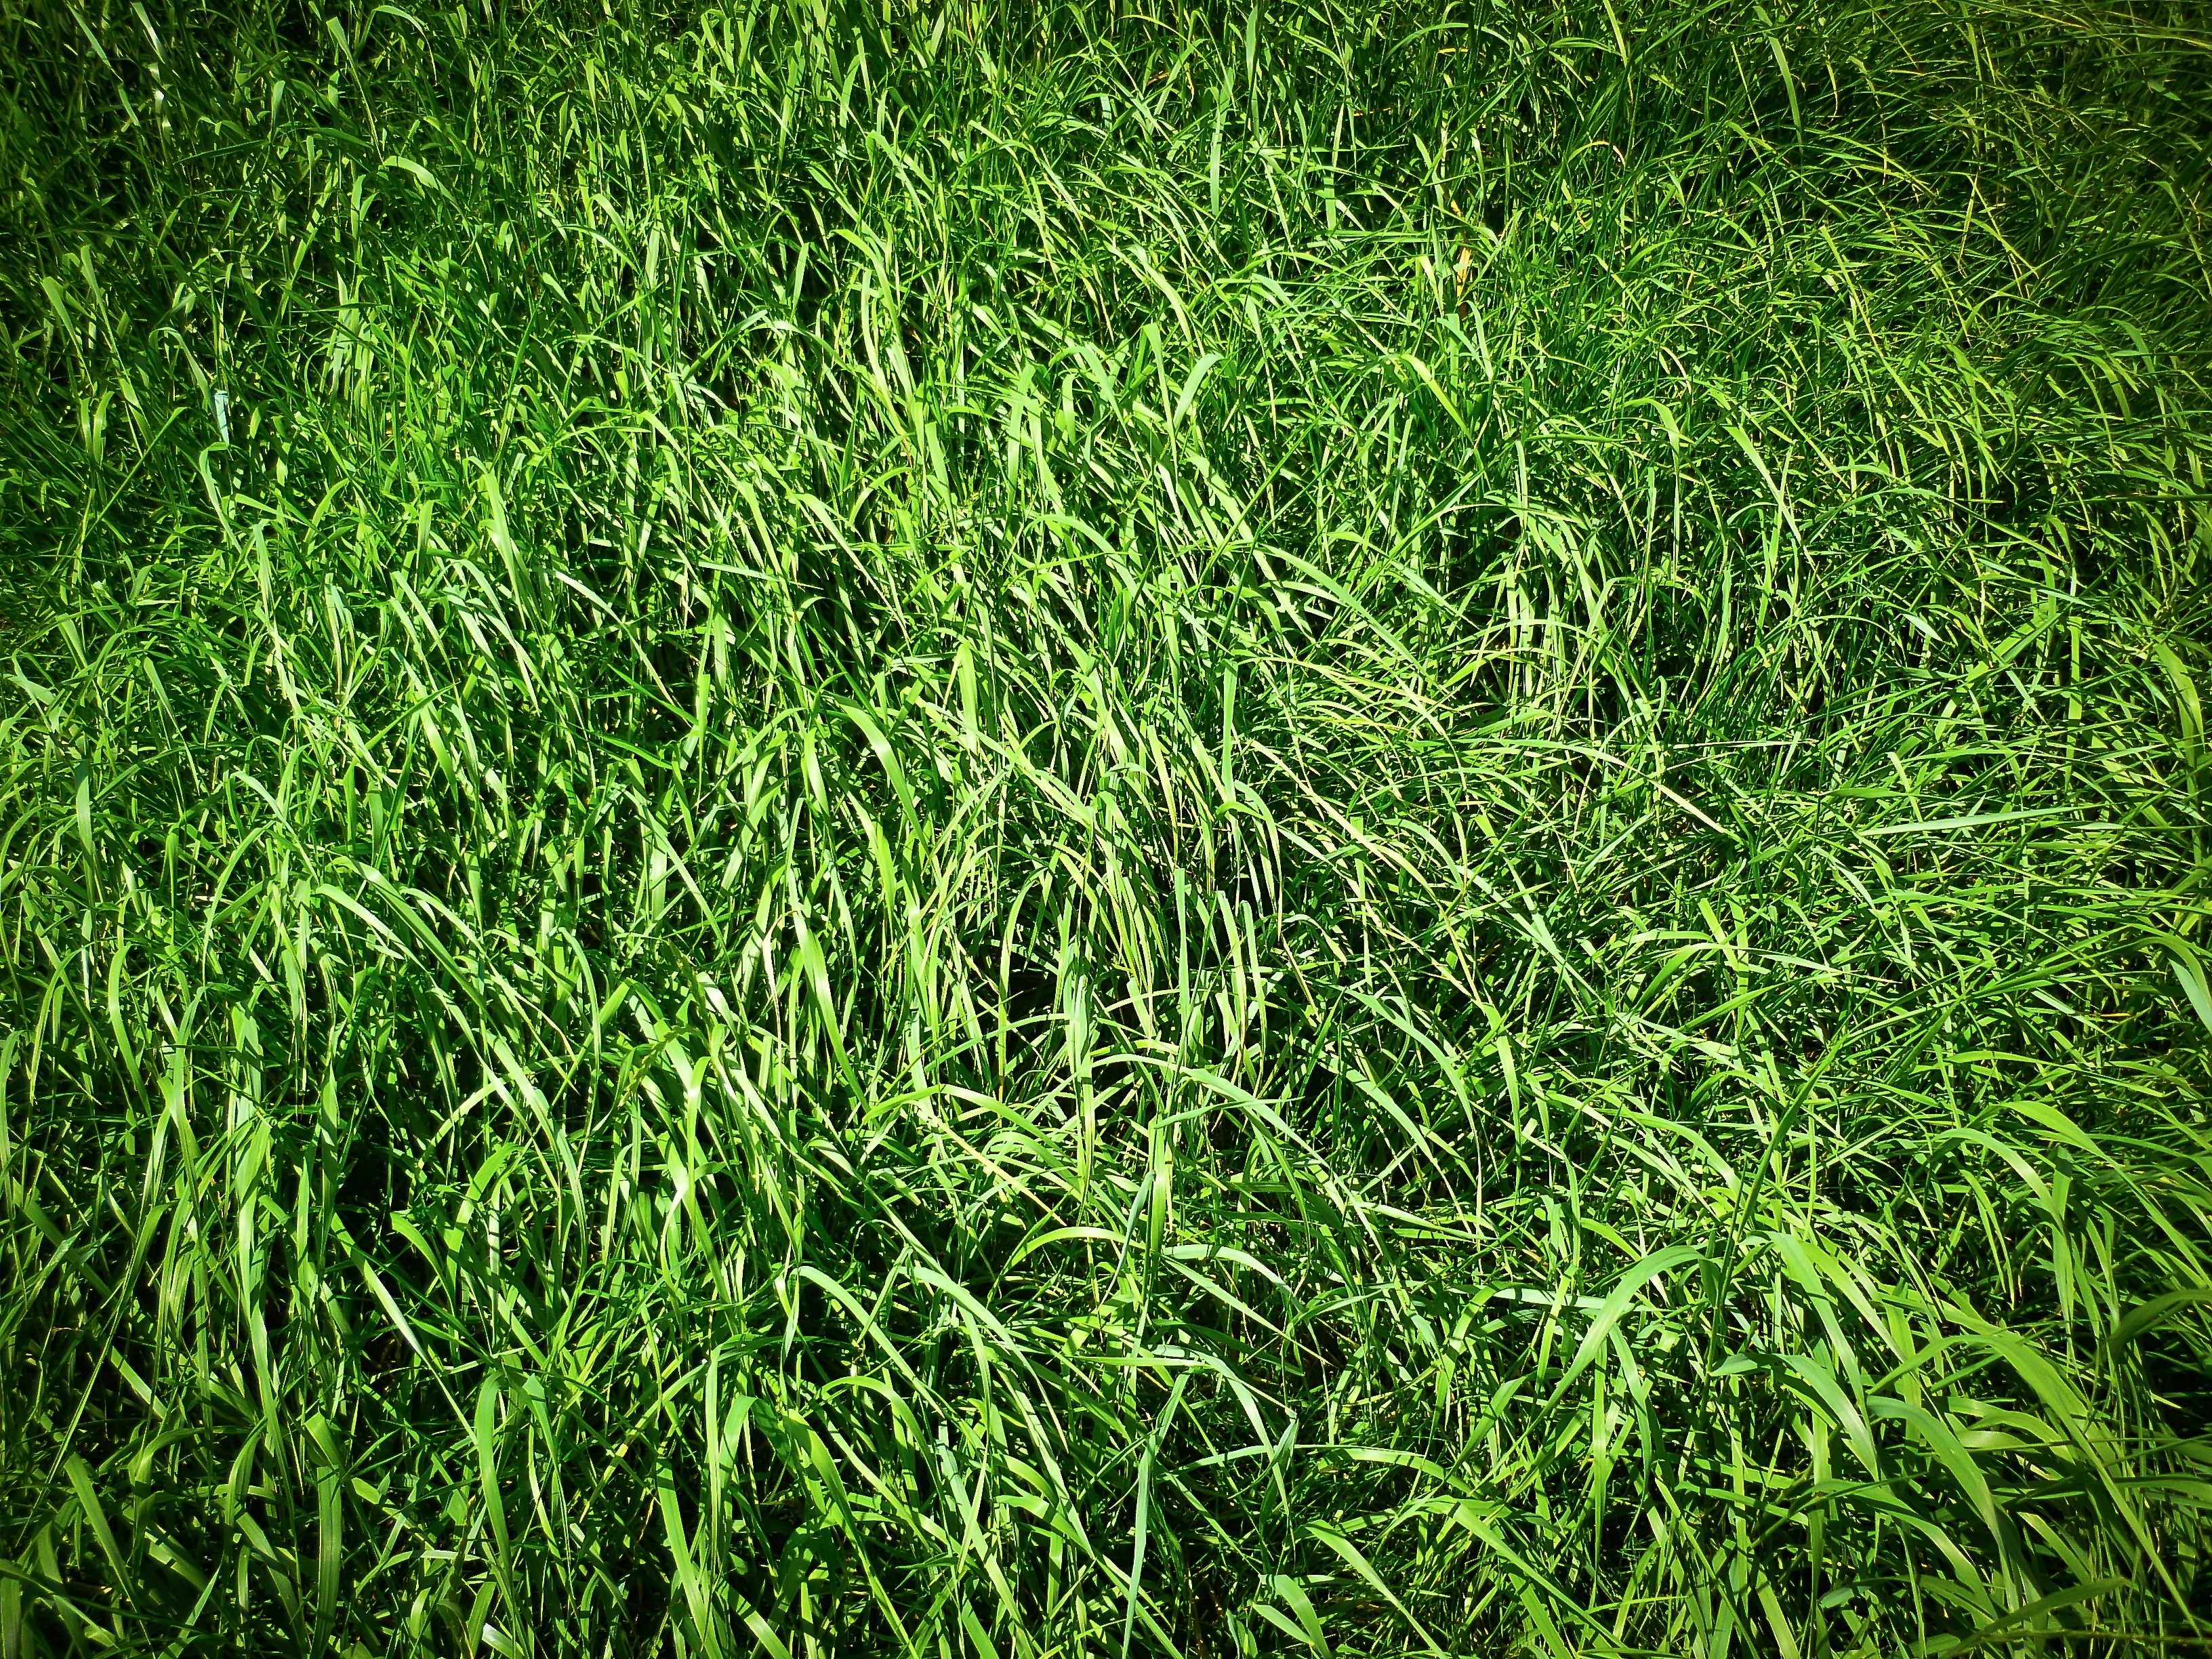
nature, grass, plant, field, lawn, meadow, leaf, flower, green, soil, background, grassland, shrub, grasses, flooring, artificial turf, grass family, land plant